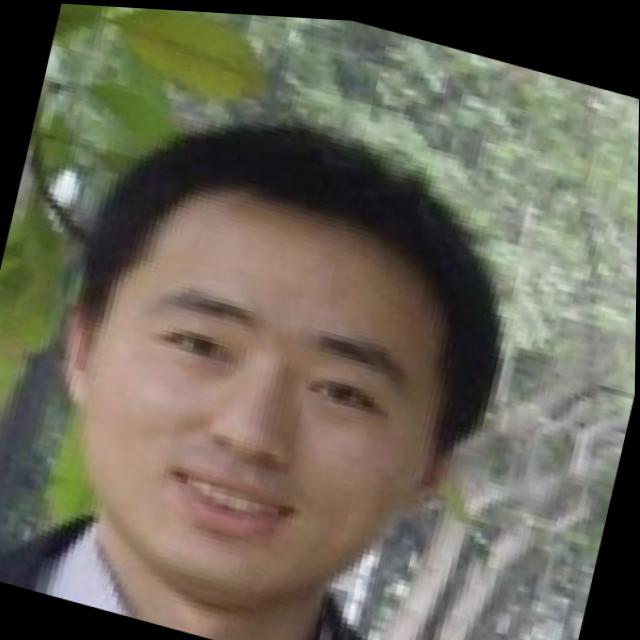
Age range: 21-44